Radonice (Chomutov District)

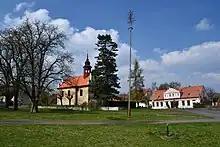
Centre of Vintířov with the Church of Saint Margaret the Virgin

The Church of the Nativity of the Virgin Mary was built in the Baroque style in 1699–1702, when it replaced an old Gothic church.